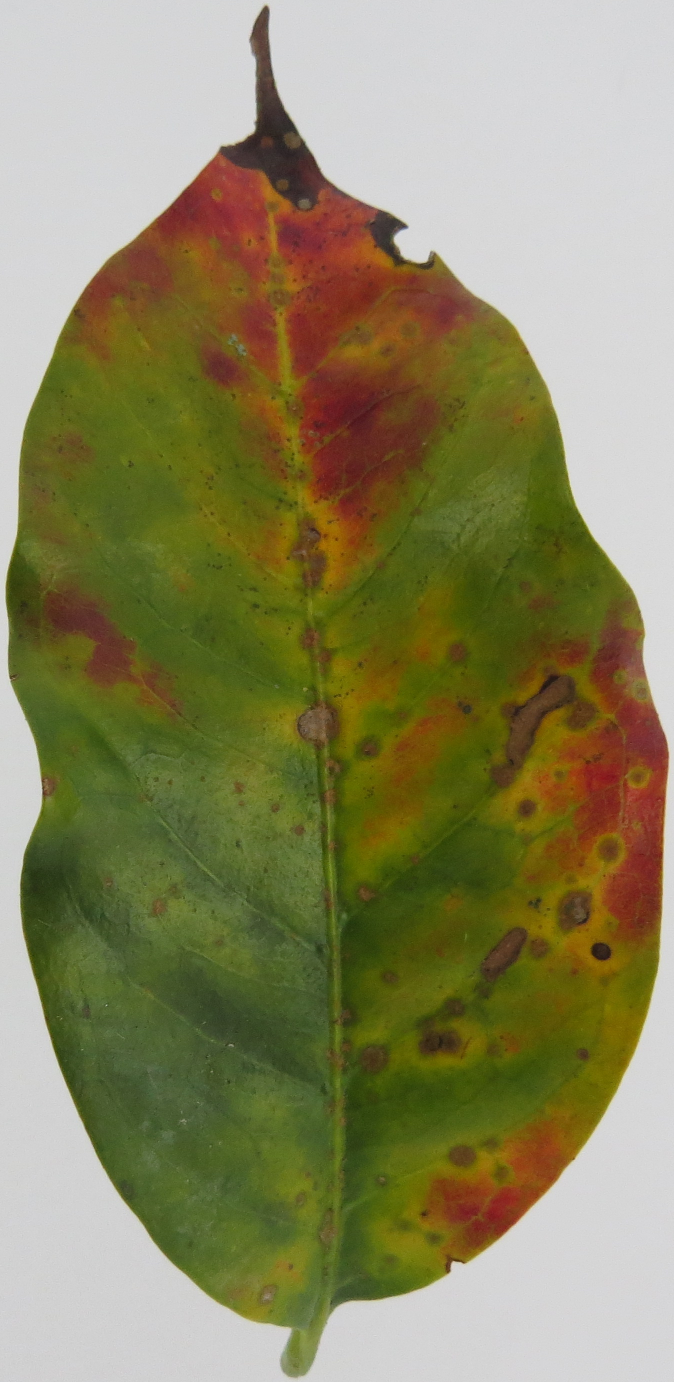
Label: phosphorus-P